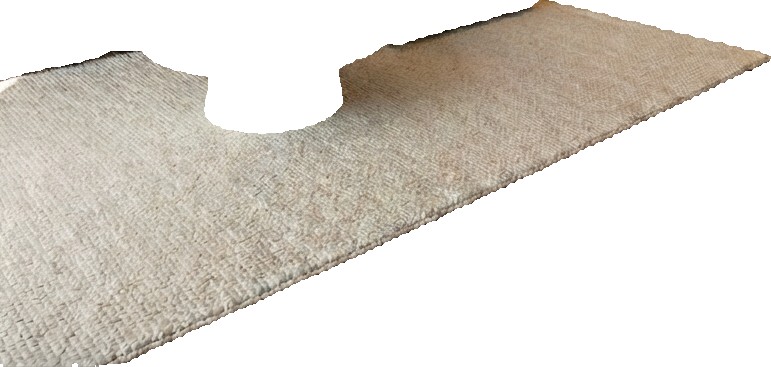
Surface category: rug